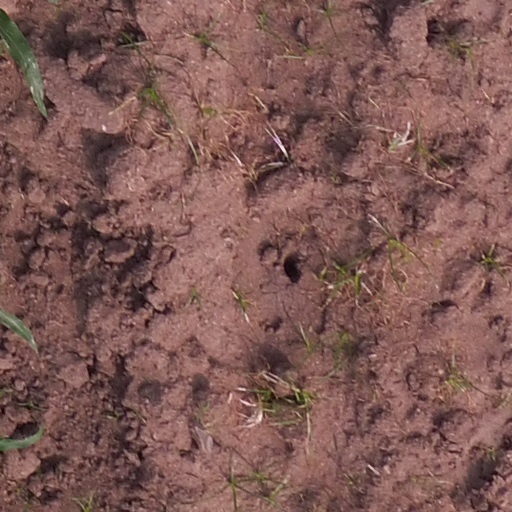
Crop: maize; corn